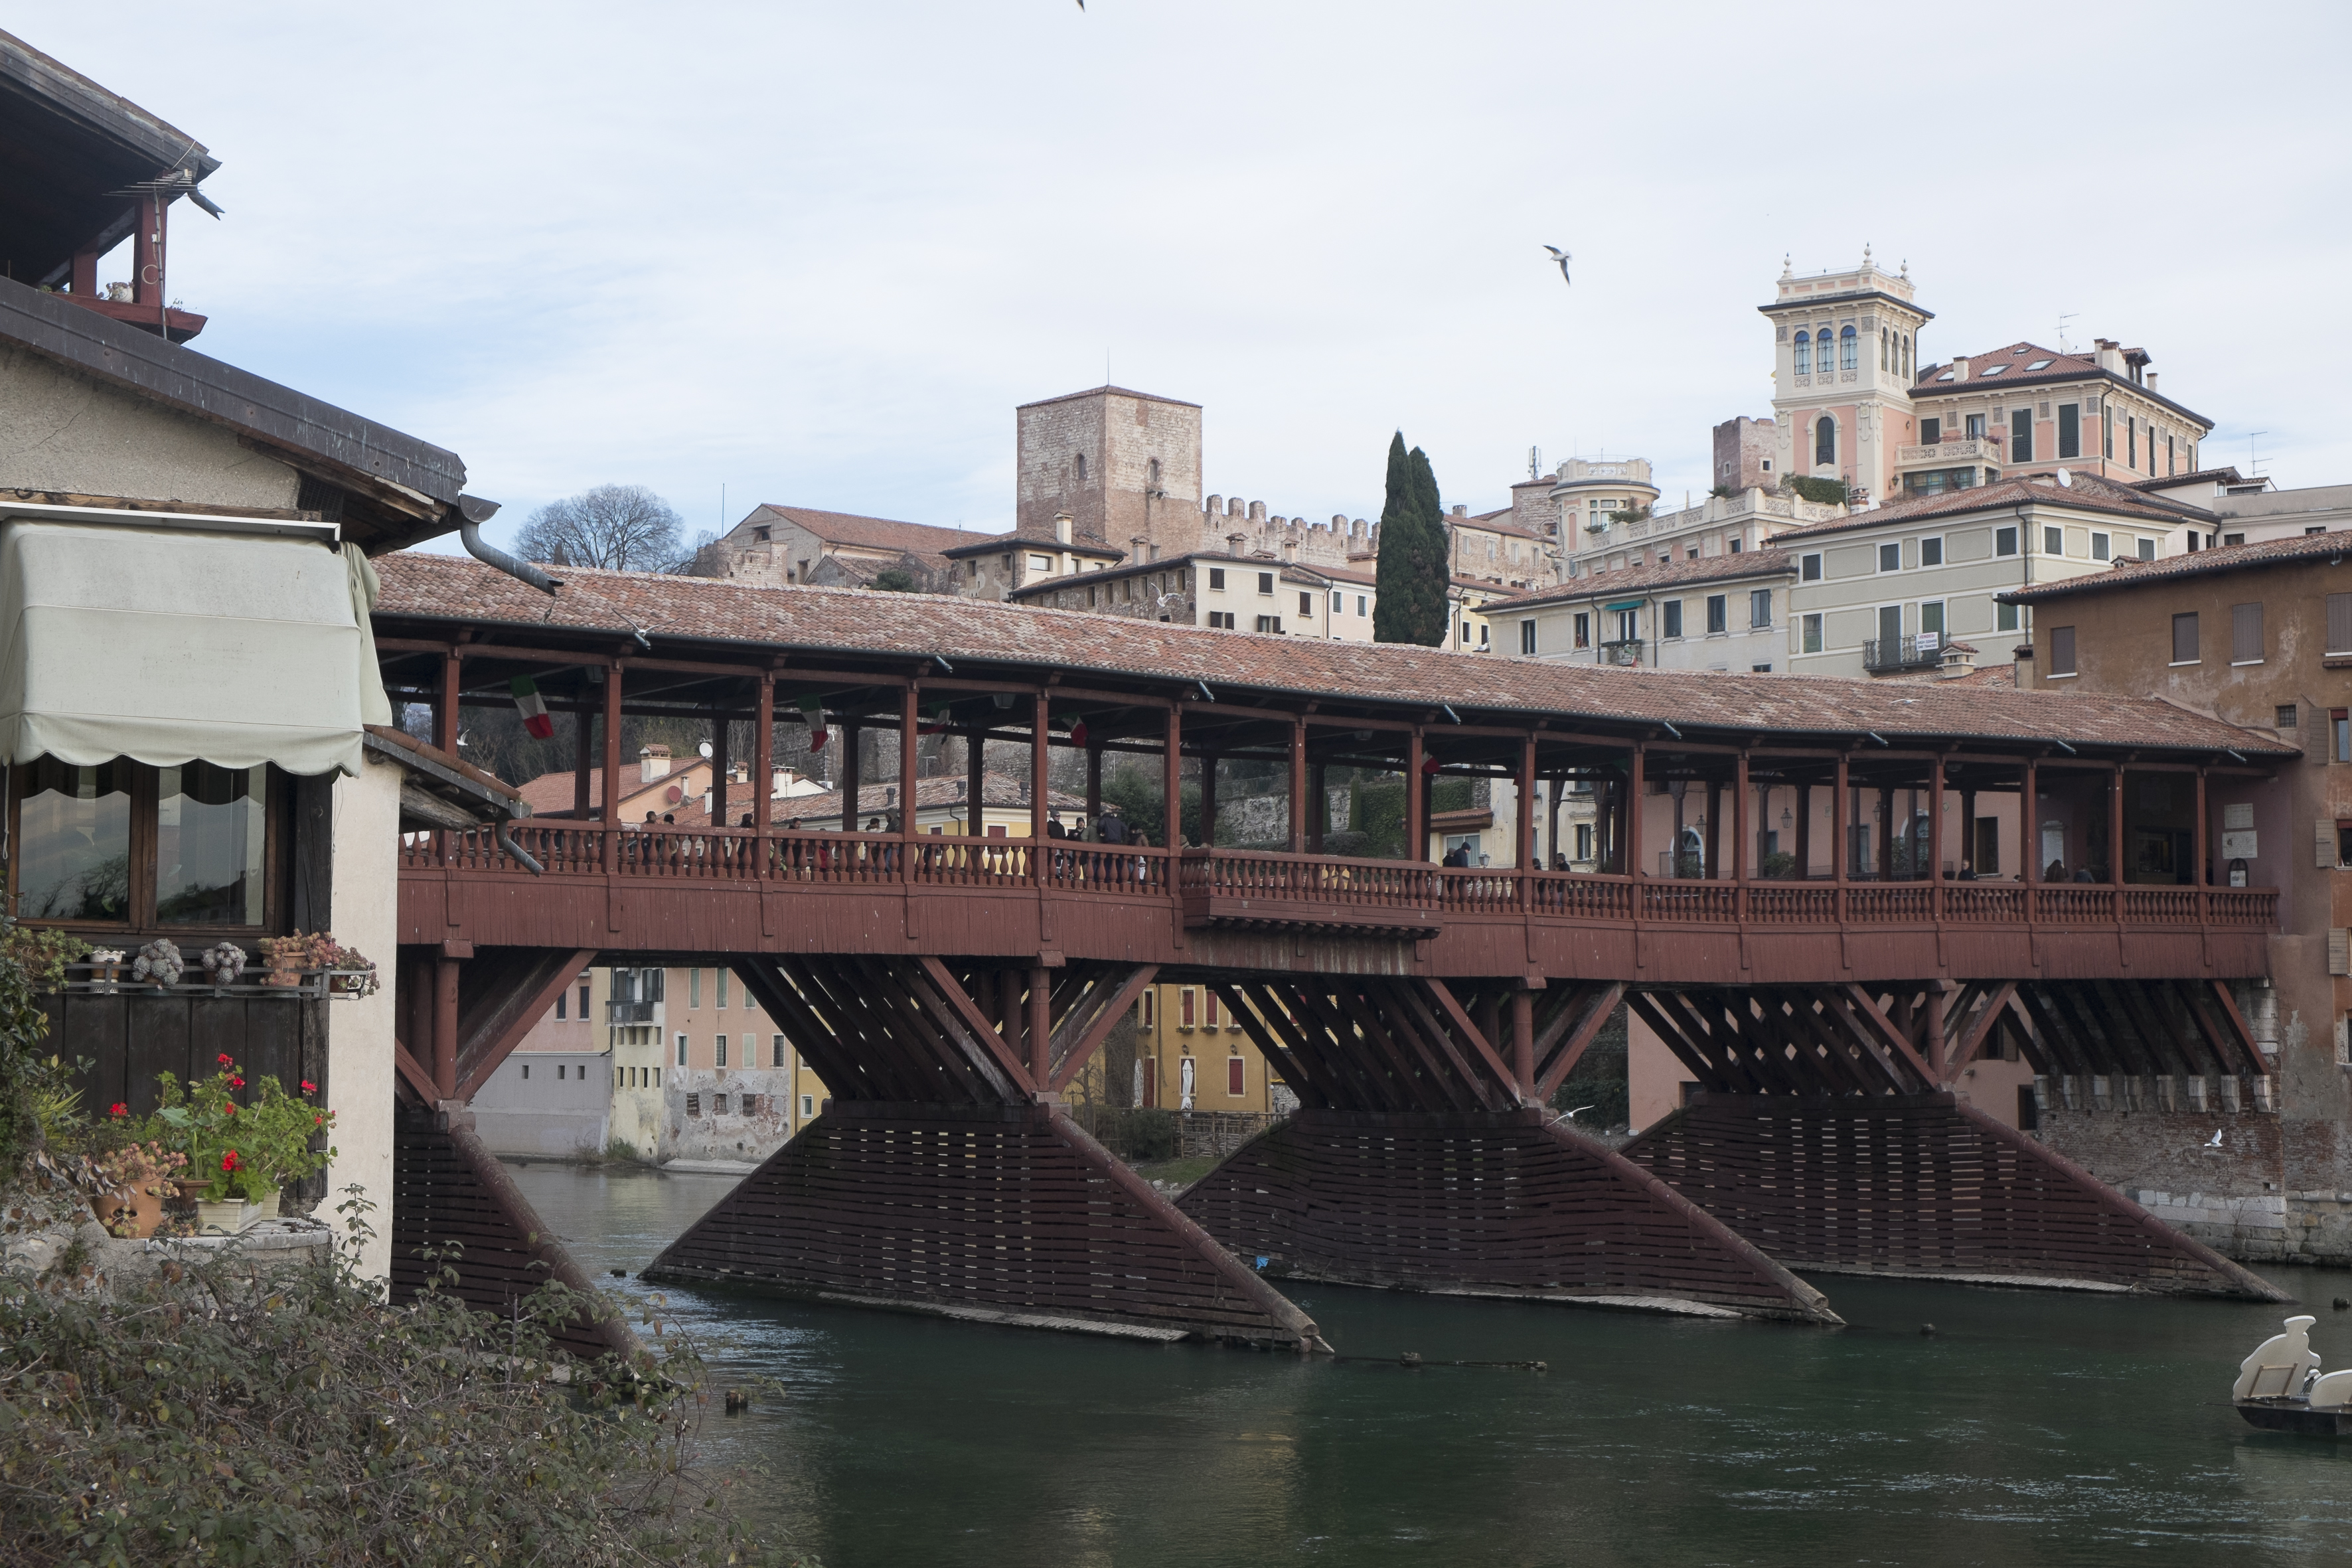
bridge, urban, river, travel, transport, fujifilm, vehicle, italy, waterway, ngc, fuji, fujix, fujixe1, bassanodelgrappa, nonbuilding structure